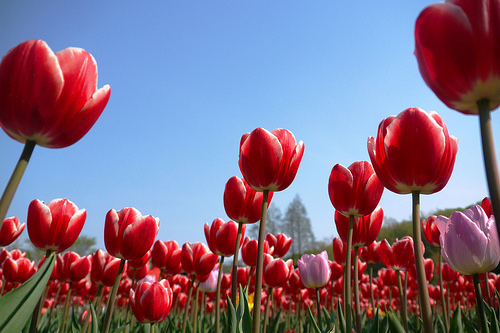
Flower: tulip